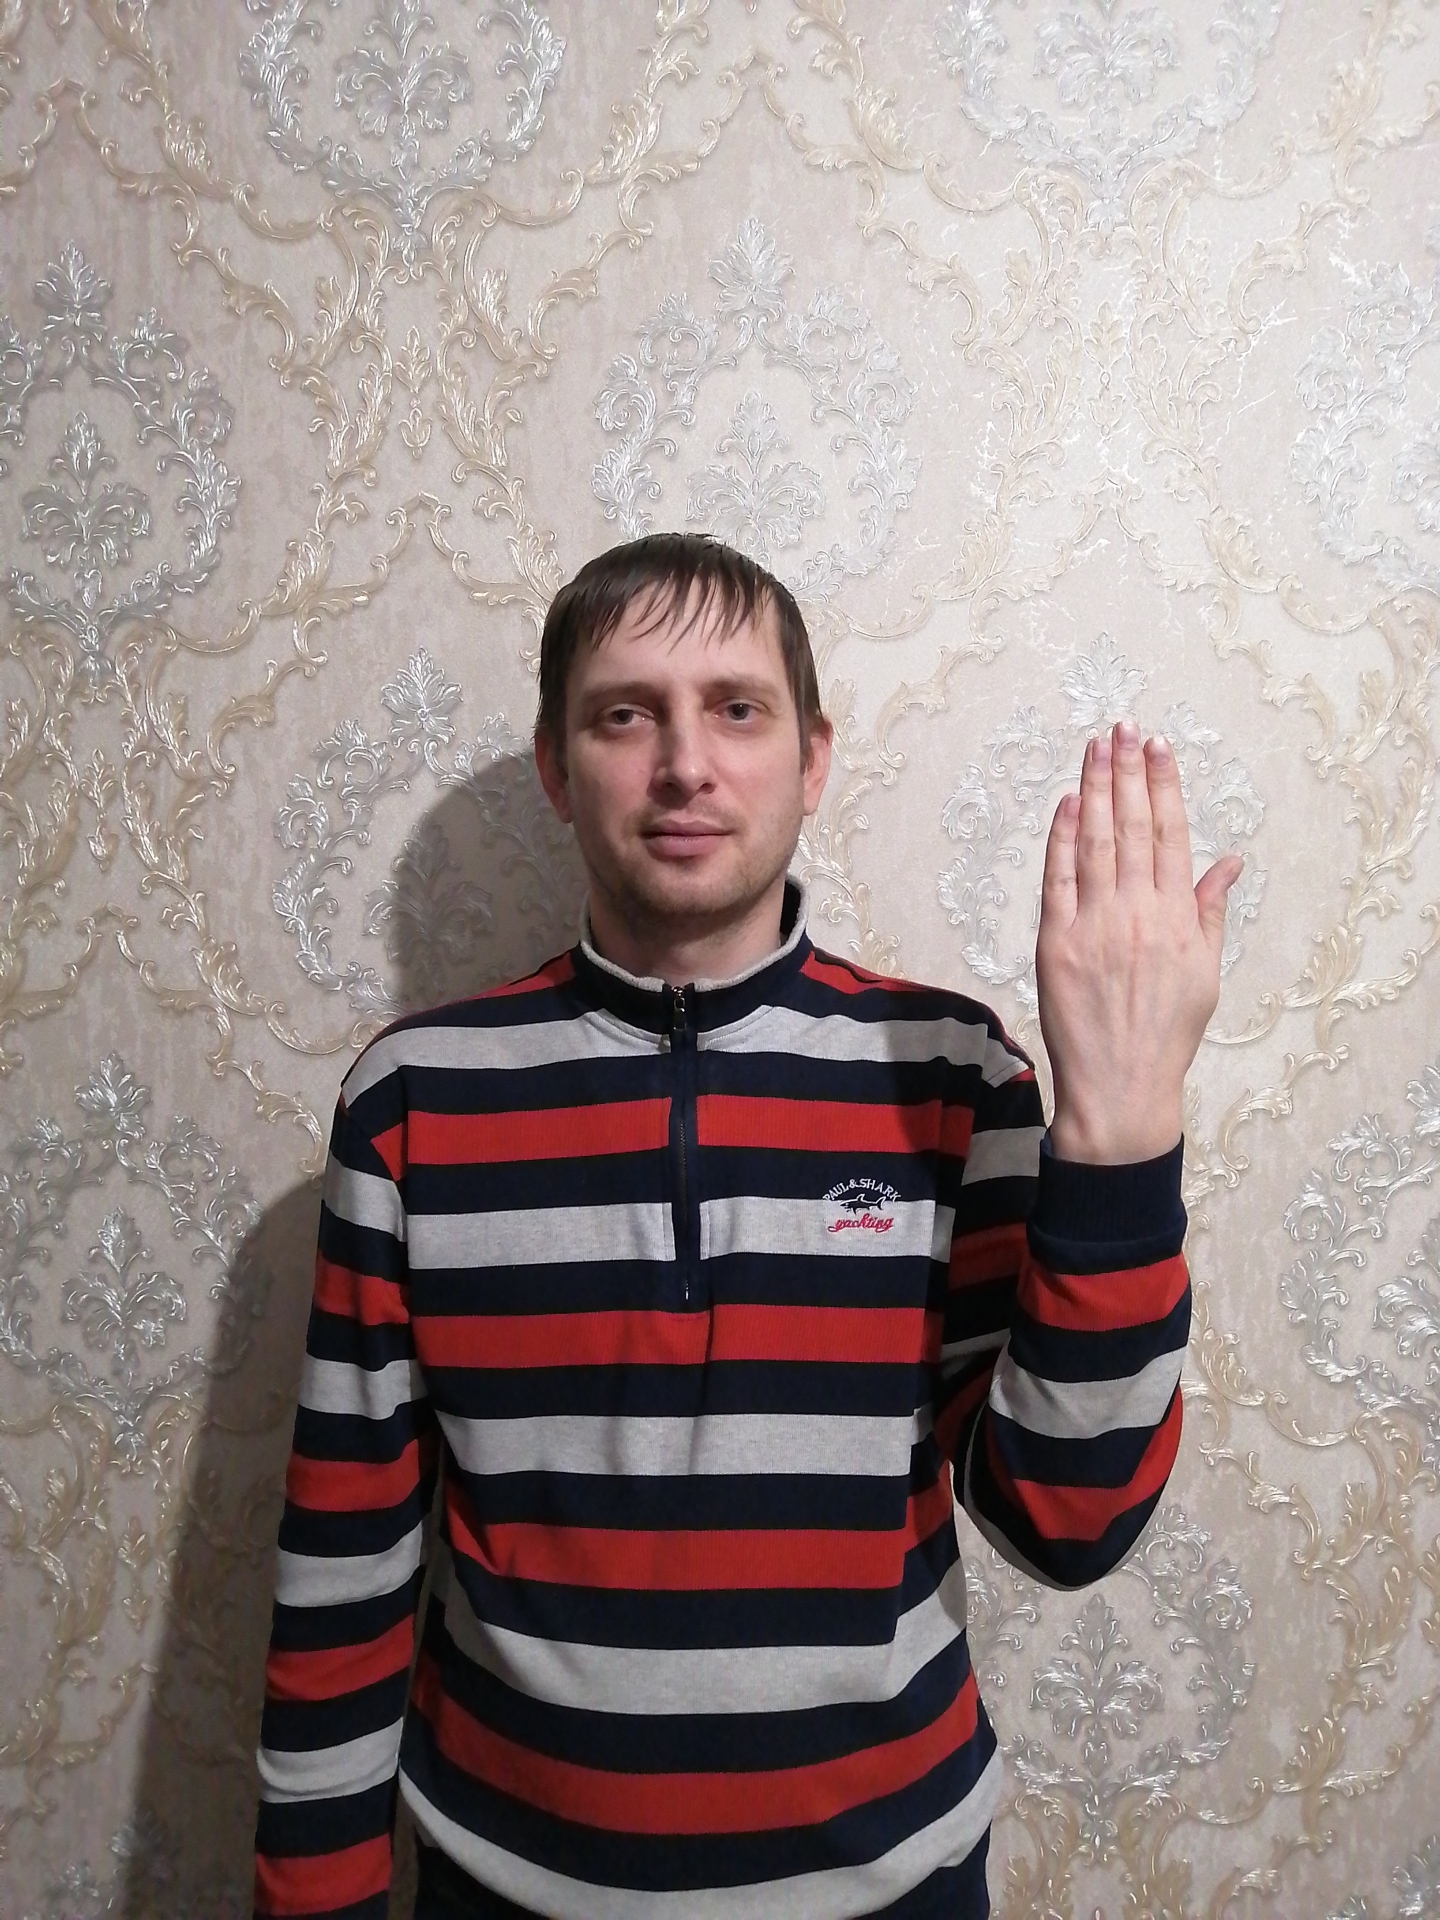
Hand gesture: stop_inverted